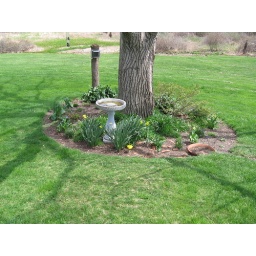
Garden around the walnut tree -- with all the bird stuff!